Estadio Fernando Mazuera

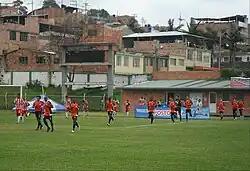
ESTADIO FERNANDO MAZUERA

Estadio Fernando Mazuera is a multi-use stadium in Fusagasugá, Colombia. It is currently used mostly for football matches and is the home stadium of Expreso Rojo. The stadium holds 4,500 people.